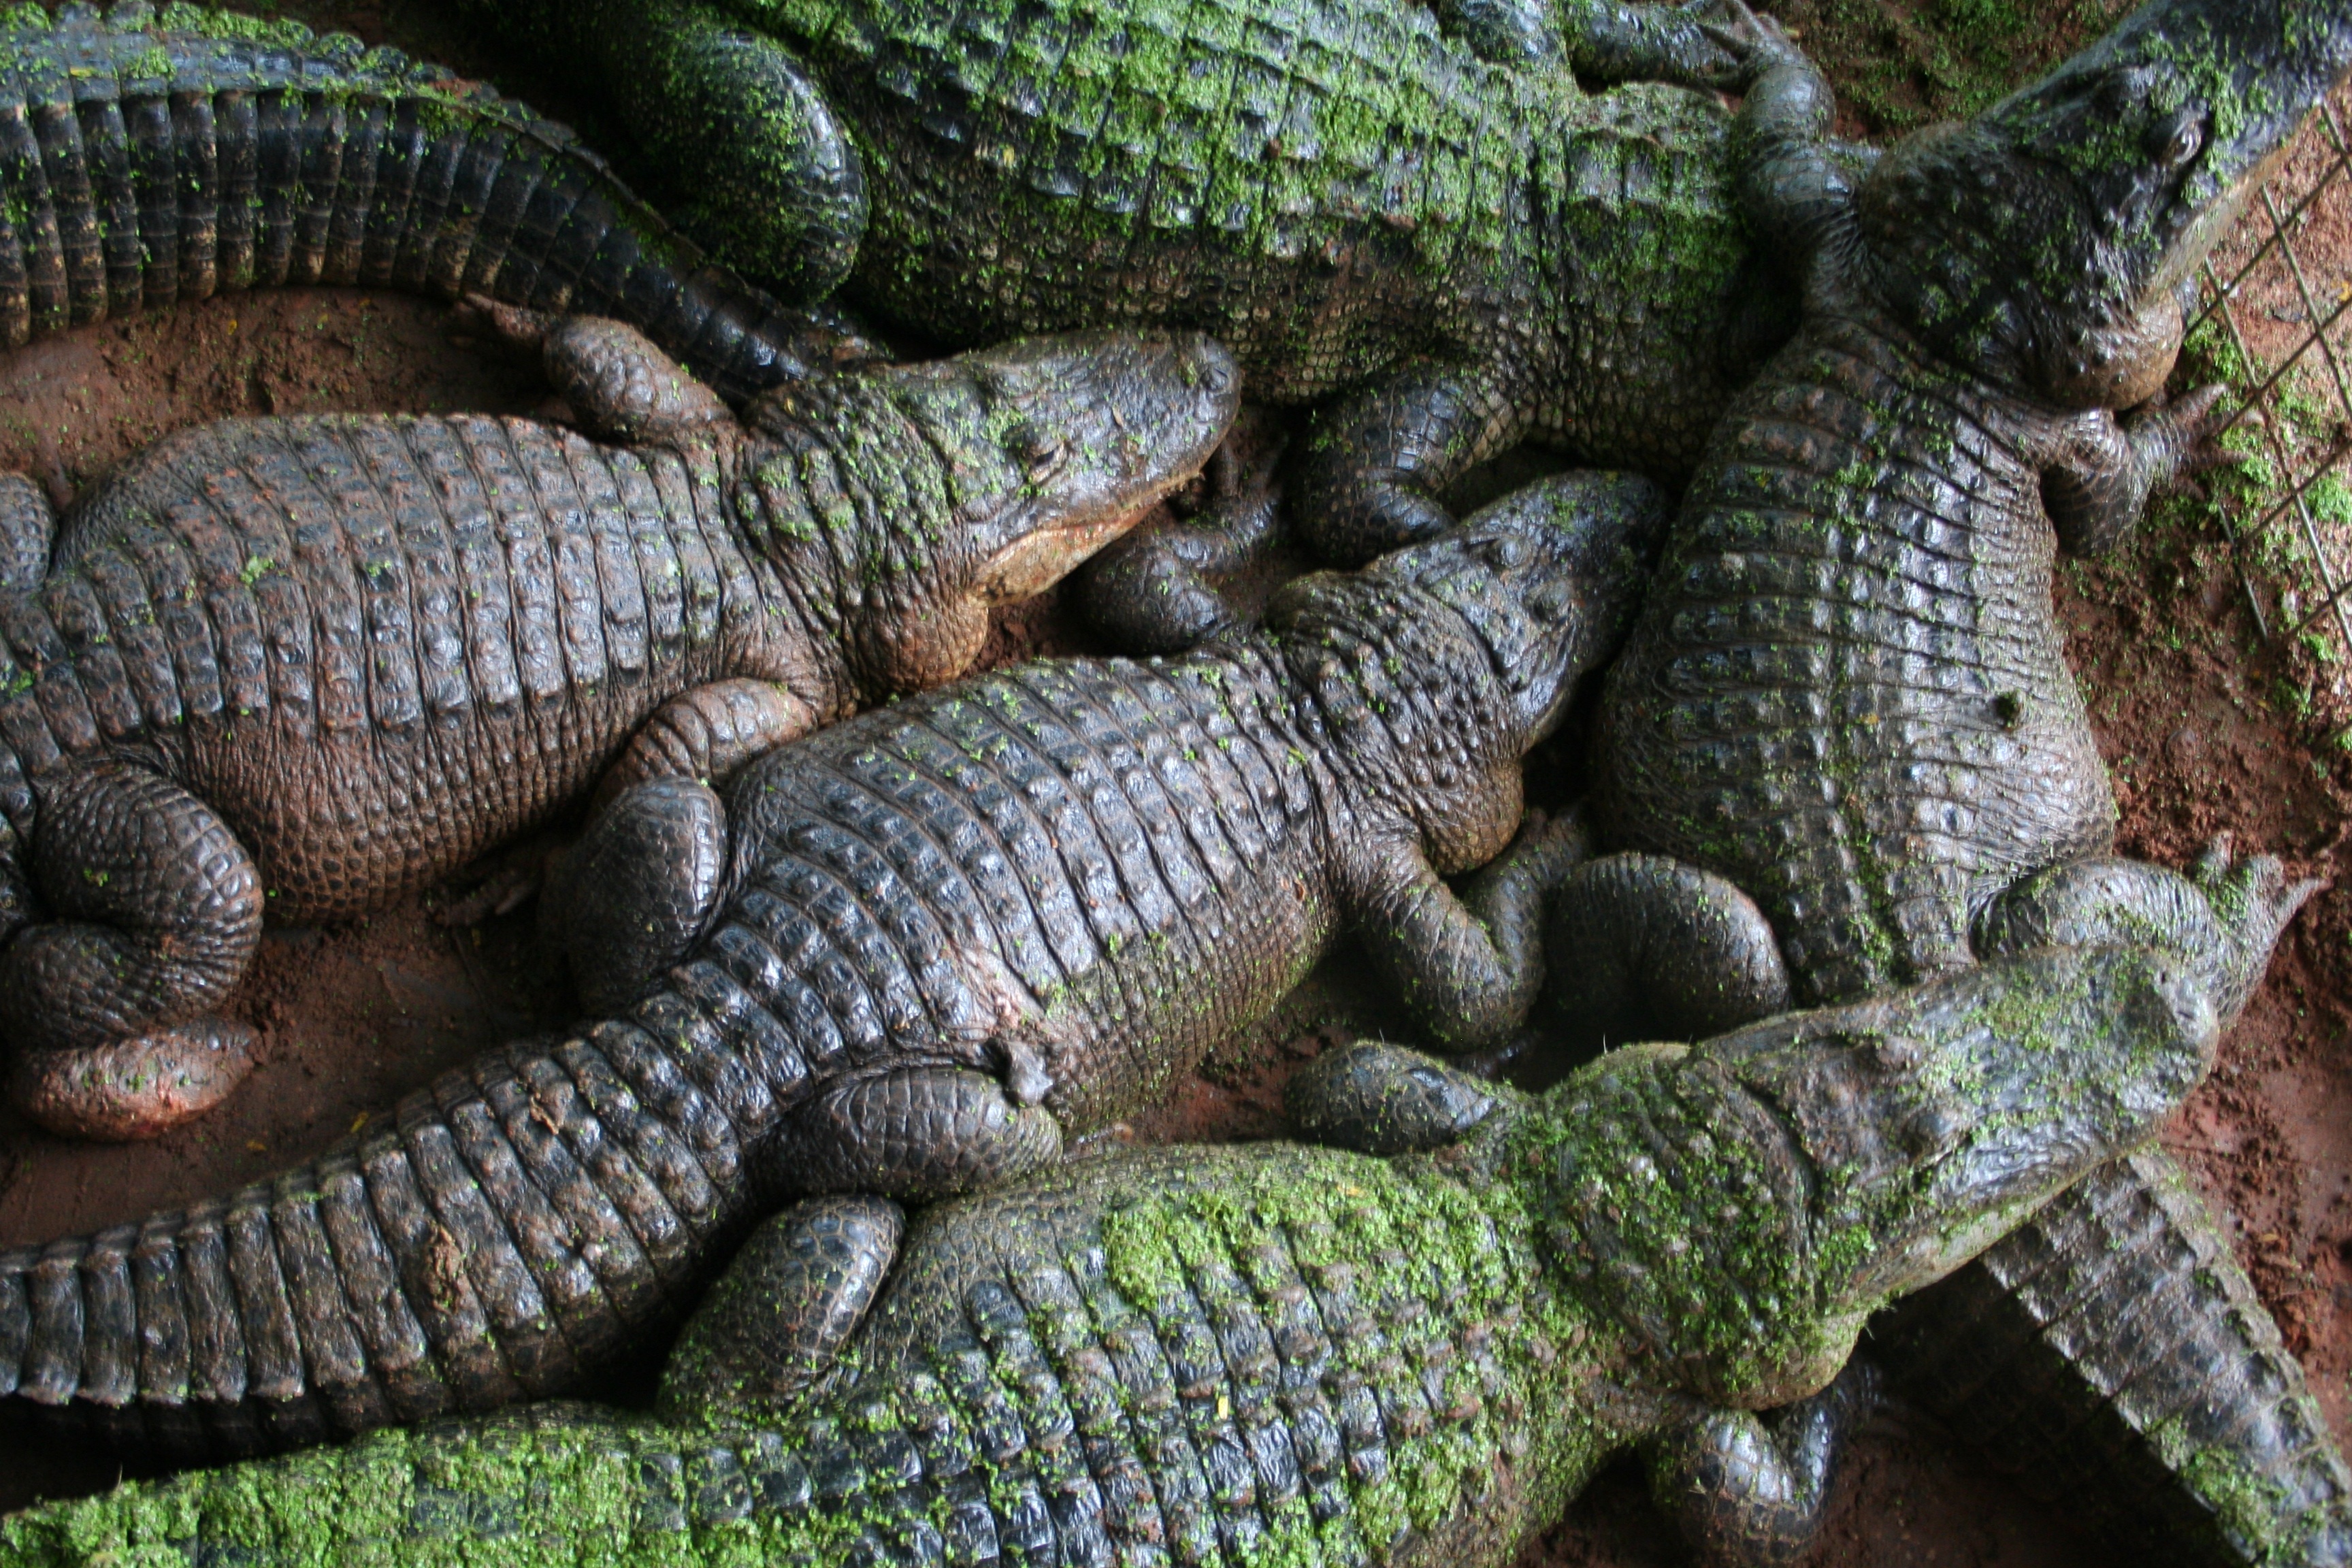
wildlife, reptile, iguana, fauna, green lizard, crocodile, alligator, vertebrate, serpent, lacerta, crocodilia, american alligator, western australia, scaled reptile, lacertidae, nile crocodile, kimberley